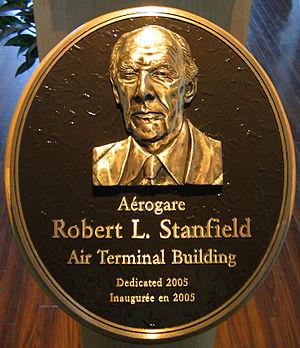
Les élections fédérales canadiennes de 1974 se déroulent le 8 juillet 1974 afin d'élire les députés de la trentième législature de la Chambre des communes du Canada. Le Parti libéral du Canada est reconduit au pouvoir avec son premier gouvernement majoritaire depuis 1968, donnant un troisième mandat au Premier ministre Pierre Elliott Trudeau. Le Parti progressiste-conservateur de Robert Stanfield obtient de bons résultats au Canada atlantique et dans l'Ouest canadien, mais l'appui de l'Ontario et du Québec aux libéraux assure un mandat majoritaire à ces derniers.
L'aéroport international Robert L. Stanfield d'Halifax, anciennement aéroport international d'Halifax, est un aéroport international du Canada qui dessert la région d'Halifax en Nouvelle-Écosse. Il dessert Halifax et la portion sud de la province. Il est nommé en honneur de Robert Stanfield, le dix-septième premier ministre de la Nouvelle-Écosse et ancien chef du Parti progressiste-conservateur du Canada.
Les élections fédérales canadiennes de 1968 se déroulent le 25 juin 1968 afin d'élire les députés de la vingt-huitième législature de la Chambre des communes du Canada. Il s'agit de la vingt-huitième élection générale depuis la Confédération canadienne en 1867. Le Parti libéral du Canada est élu à un gouvernement majoritaire sous son nouveau chef, Pierre Elliott Trudeau.
Les élections fédérales canadiennes de 1972 se déroulent le 30 octobre 1972 dans le but d'élire les députés de la vingt-neuvième législature de la Chambre des communes du Canada. Il s'agit de la vingt-neuvième élection générale depuis la Confédération canadienne, en 1867. Le résultat est une mince victoire pour le Parti libéral au pouvoir, qui remporte 109 sièges contre 107 pour le Parti progressiste-conservateur. De plus, 48 sièges sont remportés par d'autres partis et des candidats indépendants. Le soir de l'élection, les résultats semblent donner 109 sièges aux Tories ; toutefois, une fois le décomptage terminé le lendemain, les résultats finaux donnent un gouvernement minoritaire aux libéraux et la balance du pouvoir au Nouveau Parti démocratique de David Lewis.